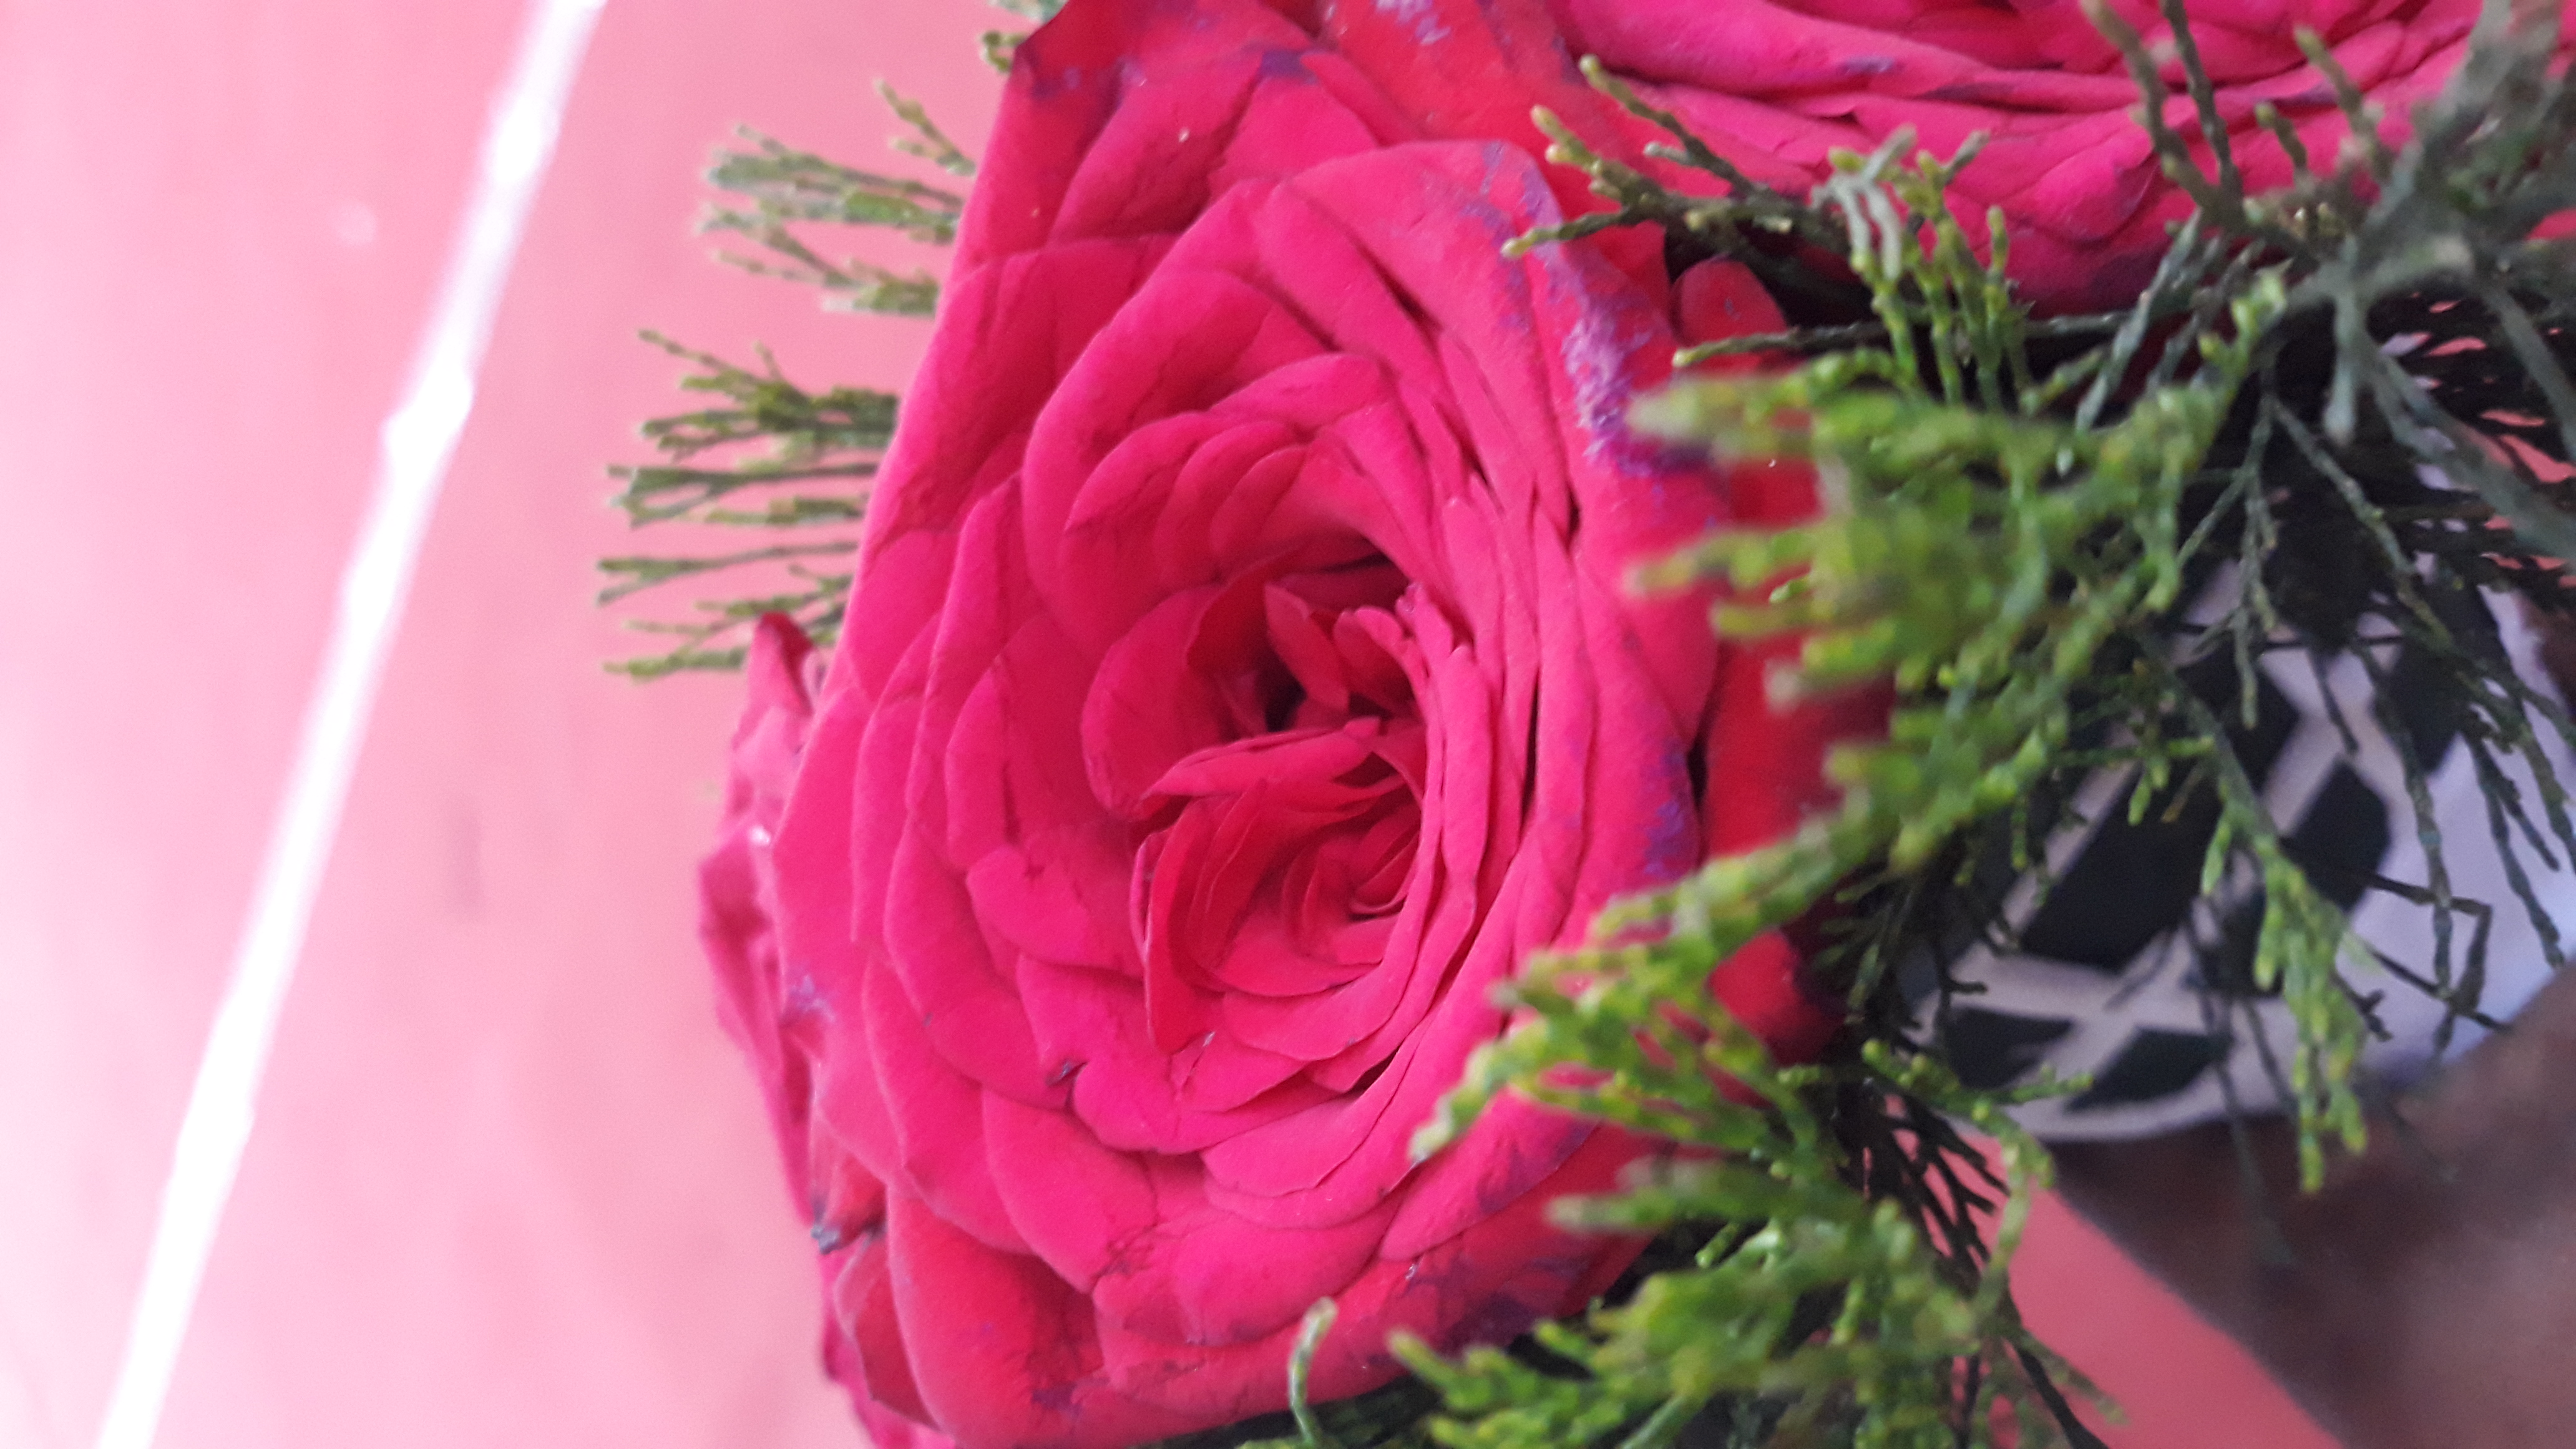
rose, flower, plant, petal, pink, Hybrid tea rose, wedding ceremony supply, artificial flower, flower arranging, garden roses, creative arts, flowering plant, magenta, bouquet, rose family, rose order, annual plant, cut flowers, event, floribunda, rosa centifolia, centrepiece, close up, floristry, floral design, grass, peach, still life photography, plant stem, still life, carmine, artwork, ikebana, art, ceremony, macro photography, pink family